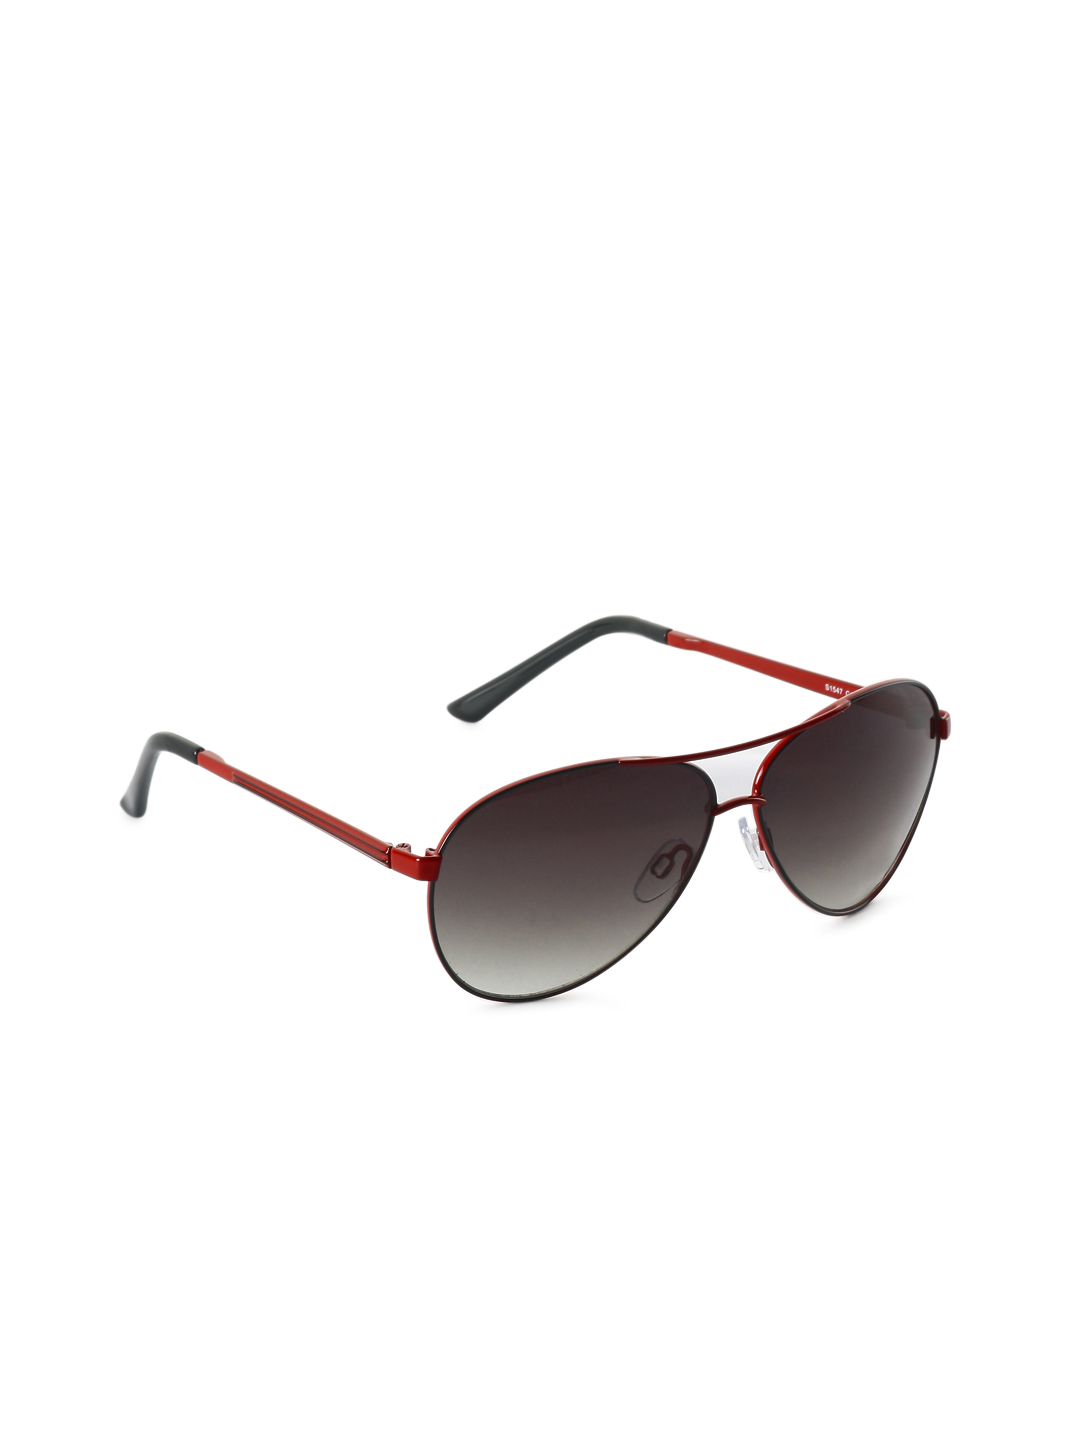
Idee Men Red Sunglasses
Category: Accessories / Eyewear / Sunglasses
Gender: Men
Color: Red
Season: Winter 2016
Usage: Casual